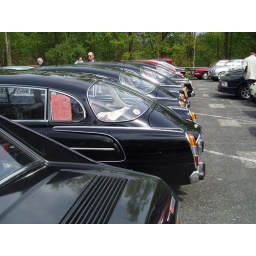
the row of 603's in the car park of the mighty castle